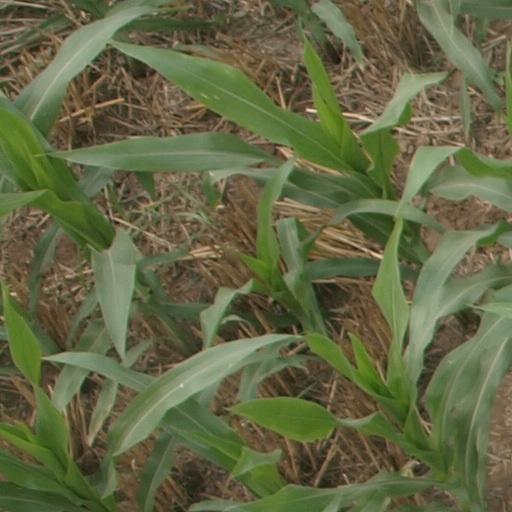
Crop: maize; corn